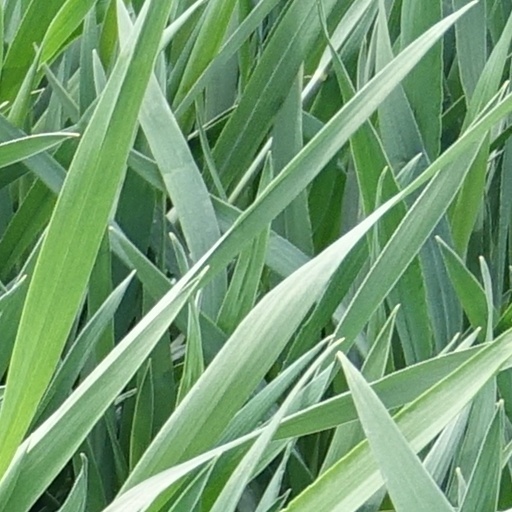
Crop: wheat